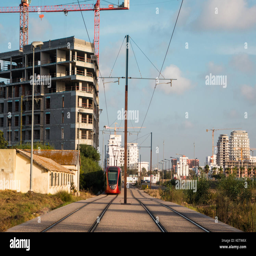
tram on railway and buildings in a construction site against sky